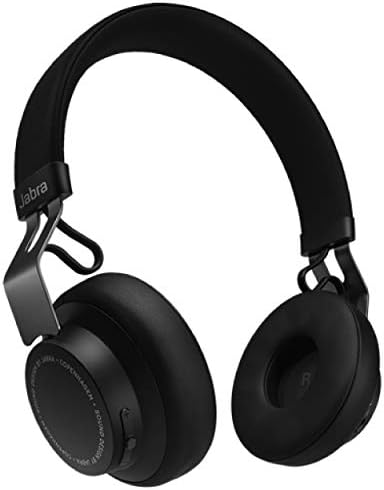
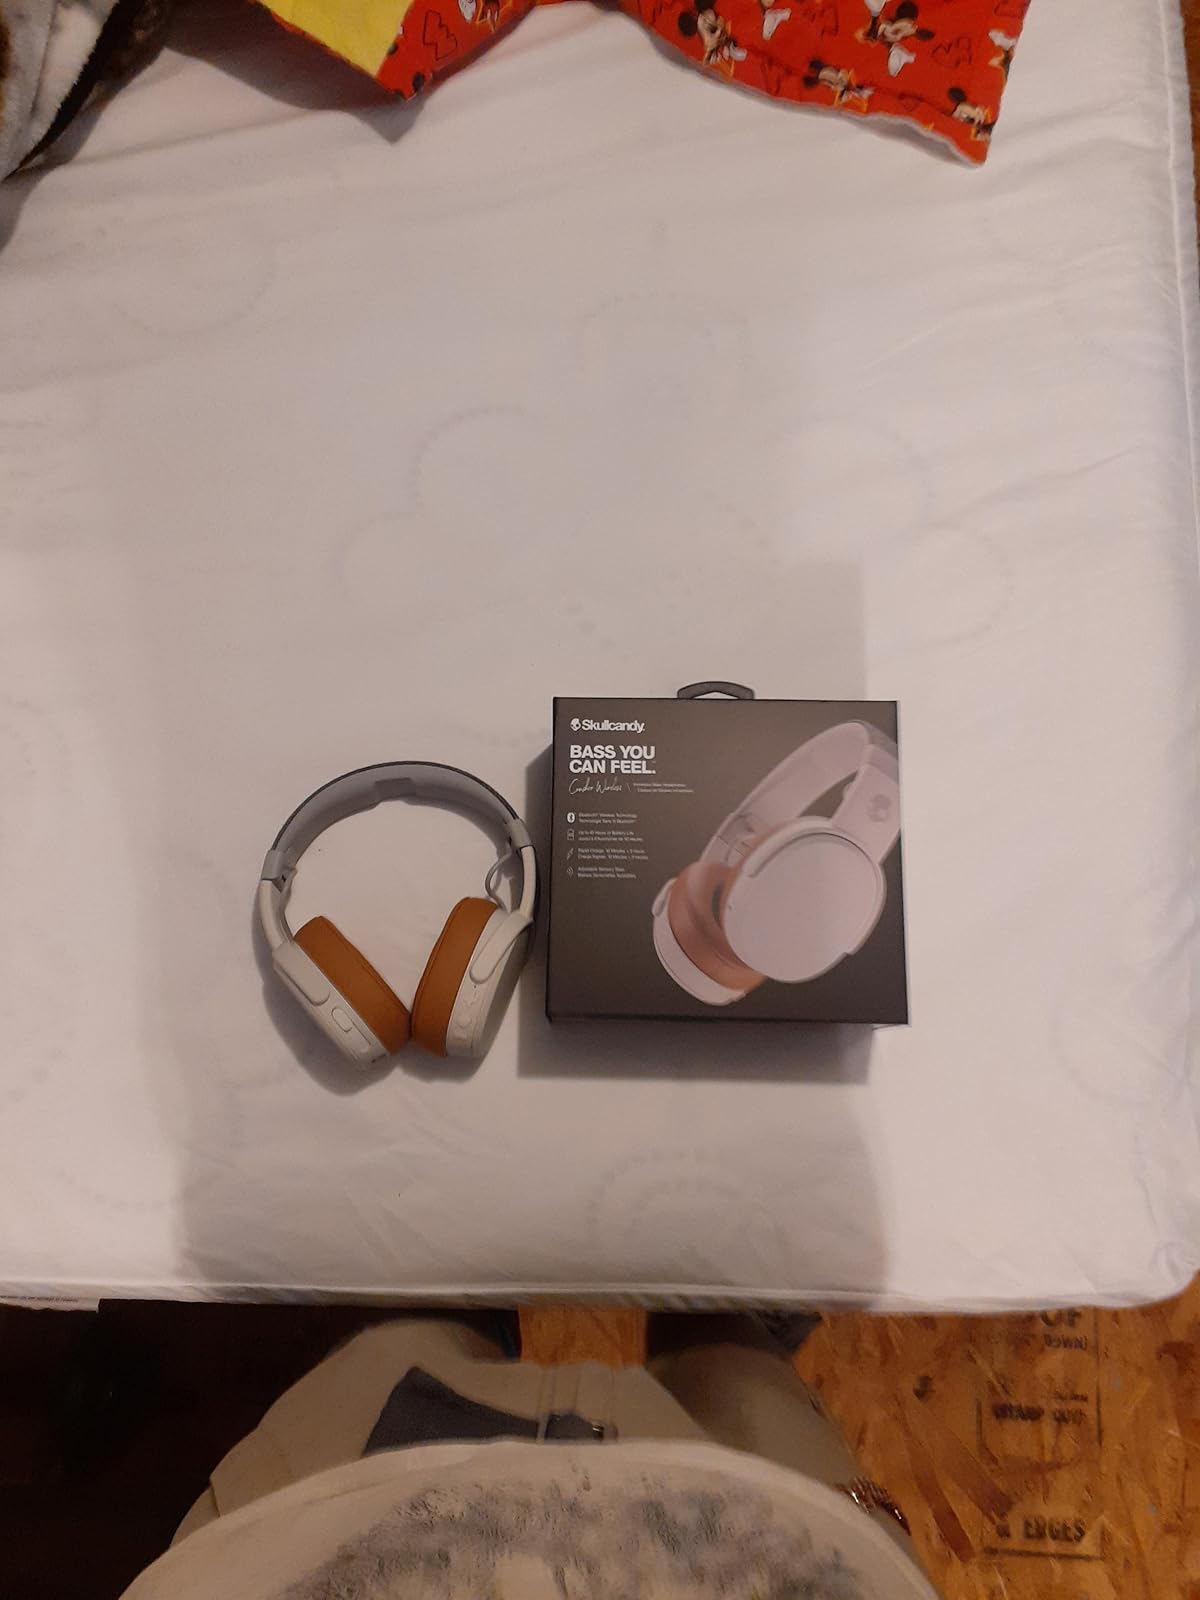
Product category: headphones
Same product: no